2016 Texas Longhorns football team

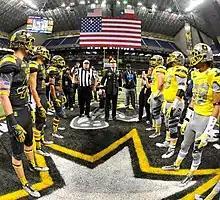
Three of Texas' eventual recruits played at the 2016 U.S. Army All-American Bowl on January 9, 2016

Following the 2016 recruiting cycle, a total of 28 players signed their National Letter of Intent to become a part of the 2016 Texas Longhorns football team. Prior to National Signing Day on February 3, 2016, 17 players had pledged their commitments to the Longhorns, while four of these players became early enrollees at the beginning of the 2015-16 spring semester. Of the 28 recruited players, all are from high schools in the United States, with none originating from other countries or from junior colleges. Of Texas' recruits, 23 were from Texas, 4 were from Louisiana, and 1 was from California. Collin Johnson committed to the Longhorns on April 17, 2014, becoming the first player to announce their commitment to the team. As the final previously-uncommitted Texas recruit to submit his letter of intent on National Signing Day, Jordan Elliot initially became the final recruit of the 2016 class on February 3, 2016. However, offensive guard Patrick Hudson would later sign is letter of intent well after National Signing Day on June 29. Two players announced their commitments in 2014, while ten did so in 2015. Five additional players committed to Texas in 2016 prior to National Signing Day, with another four uncommitted players signing their letters of intent in June 2016. Thirteen of Texas' recruits primarily served as offensive players, while another thirteen primarily served as defensive players. Two additional recruits, Lil'Jordan Humphrey and Donovan Duvernay, were recruited as a general purpose athlete.